Haliacmon

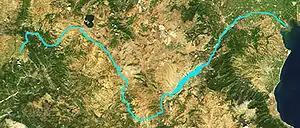
Course of the Haliacmon, as seen from the <a href="http%3A//terra.nasa.gov/">Terra satellite

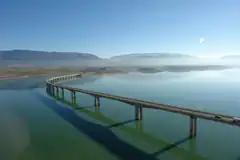
The bridge (1352 m.) over the Polyphytos artificial lake of the river Aliakmonas near Servia.

The Haliacmon flows along the towns (in downstream order) Nestorio, Argos Orestiko, Neapoli, Paliouria, Velventos, Veria and Alexandreia.